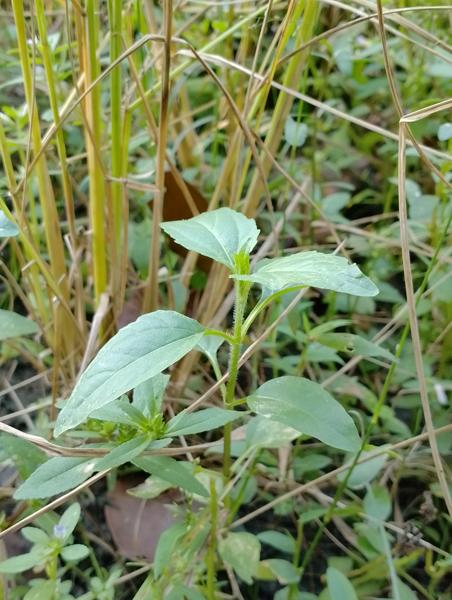
Weed species: Synedrella nodiflora